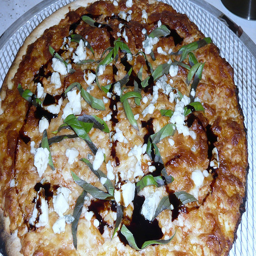
A pizza with feta cheese and some type of vinaigrette on top of it.
a pizza with some extra cheese and sauce on it
A pizza with blue cheese crumbles is on a plate.
A pizza sitting on top of a tray covered in cheese.
A ready to eat pizza on a rack.